Wachau

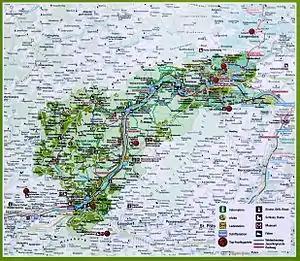
Map of Wachau Cultural Landscape

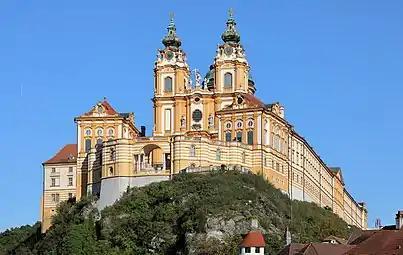
Melk Abbey

The Wachau is an Austrian valley formed by the Danube River. It is one of the most prominent tourist destinations of Lower Austria, located between the towns of Melk and Krems that attracts epicureans for its high-quality wines. It is in length and has been settled since prehistoric times. Among the tourist attractions is Dürnstein Castle, where King Richard I of England was held captive by Leopold V, Duke of Austria. The architectural elegance of its monasteries (Melk Abbey and Göttweig Abbey), castles and ruins combined with the urban architecture of its towns and villages, and the cultivation of vines as an important agricultural produce are the dominant features of the valley.